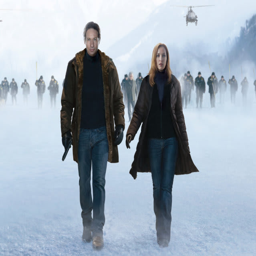
the crew found a real skeleton under the ice